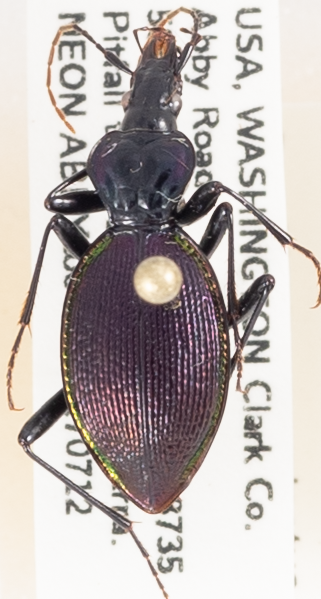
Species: Scaphinotus marginatus
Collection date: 2017-07-12
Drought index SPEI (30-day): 0.058
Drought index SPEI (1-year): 1.13
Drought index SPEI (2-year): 0.944